Sasha Williams (The Walking Dead)

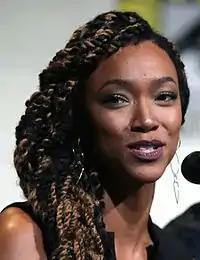
Sonequa Martin-Green portrayed Sasha Williams on "The Walking Dead", a role specifically created based on her audition for the series.

In 2012, Sonequa Martin-Green auditioned for the role of Michonne, albeit with a pseudonym due to the secrecy of the auditioning process. When Danai Gurira was cast, in what Martin-Green said was "the perfect choice", former showrunner Glen Mazzara still wanted Martin-Green to be a part of the show and decided to create a role specifically for her. She was cast in a recurring role on "The Walking Dead" as Sasha, Tyreese's kid sister, an original character exclusive to the television series. Martin-Green explained: "[Sasha] was supposed to be a recurring character and as we kept going forward, they picked up my option to be a regular. It's very rare and I'm still quite dumbfounded about it but Glen and I hit it off and I still appreciate him. He wanted to work with me and wrote Sasha for me." She was promoted to a series regular for season four. After auditioning for the role of Michonne, she read the first three volumes of the graphic novels in preparation for the television series. Knowing they diverged from the television storylines, she chose not to continue reading the comic book series to avoid being aware of future storylines that may occur on the television series.